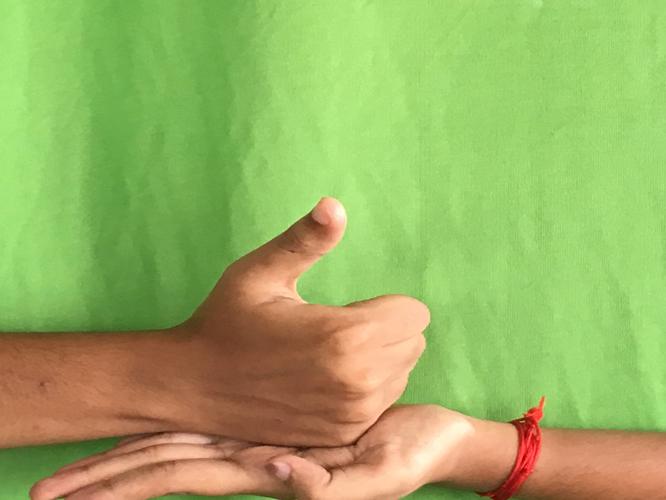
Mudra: Shivalinga
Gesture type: double_hand